Second Baldwin ministry

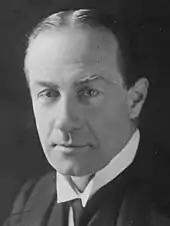
Stanley Baldwin

Stanley Baldwin of the Conservative Party formed the second Baldwin ministry upon his reappointment as Prime Minister of the United Kingdom by King George V after the 1924 general election. His second ministry ended following the so-called "Flapper Election" of May 1929.